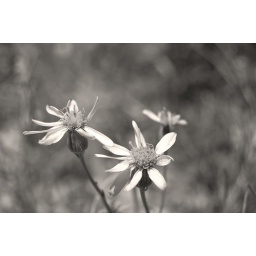
Wildflowers in black and white